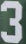
Number: 3